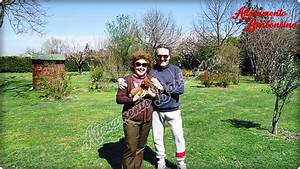
Label: dog